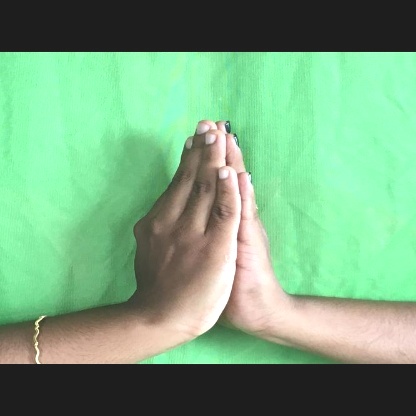
Mudra: Anjali